Thomas Köner

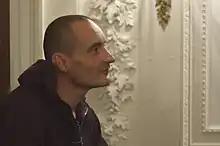
Köner after a performance at Goethe-Institut Boston (2010)

Thomas Köner (born 1965 in Bochum, West Germany) is a multimedia artist whose main interest lies in combining visual and auditory experiences. The BBC, in a review of Köner's work in 1997, calls him a "media artist," one who works between installation, sound art, ambient music and as one half of Porter Ricks dub techno. A noted characteristics of Köner's dark ambient style are low drones and static soundscapes evocative of desolate, Arctic places.